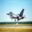
Label: airplane